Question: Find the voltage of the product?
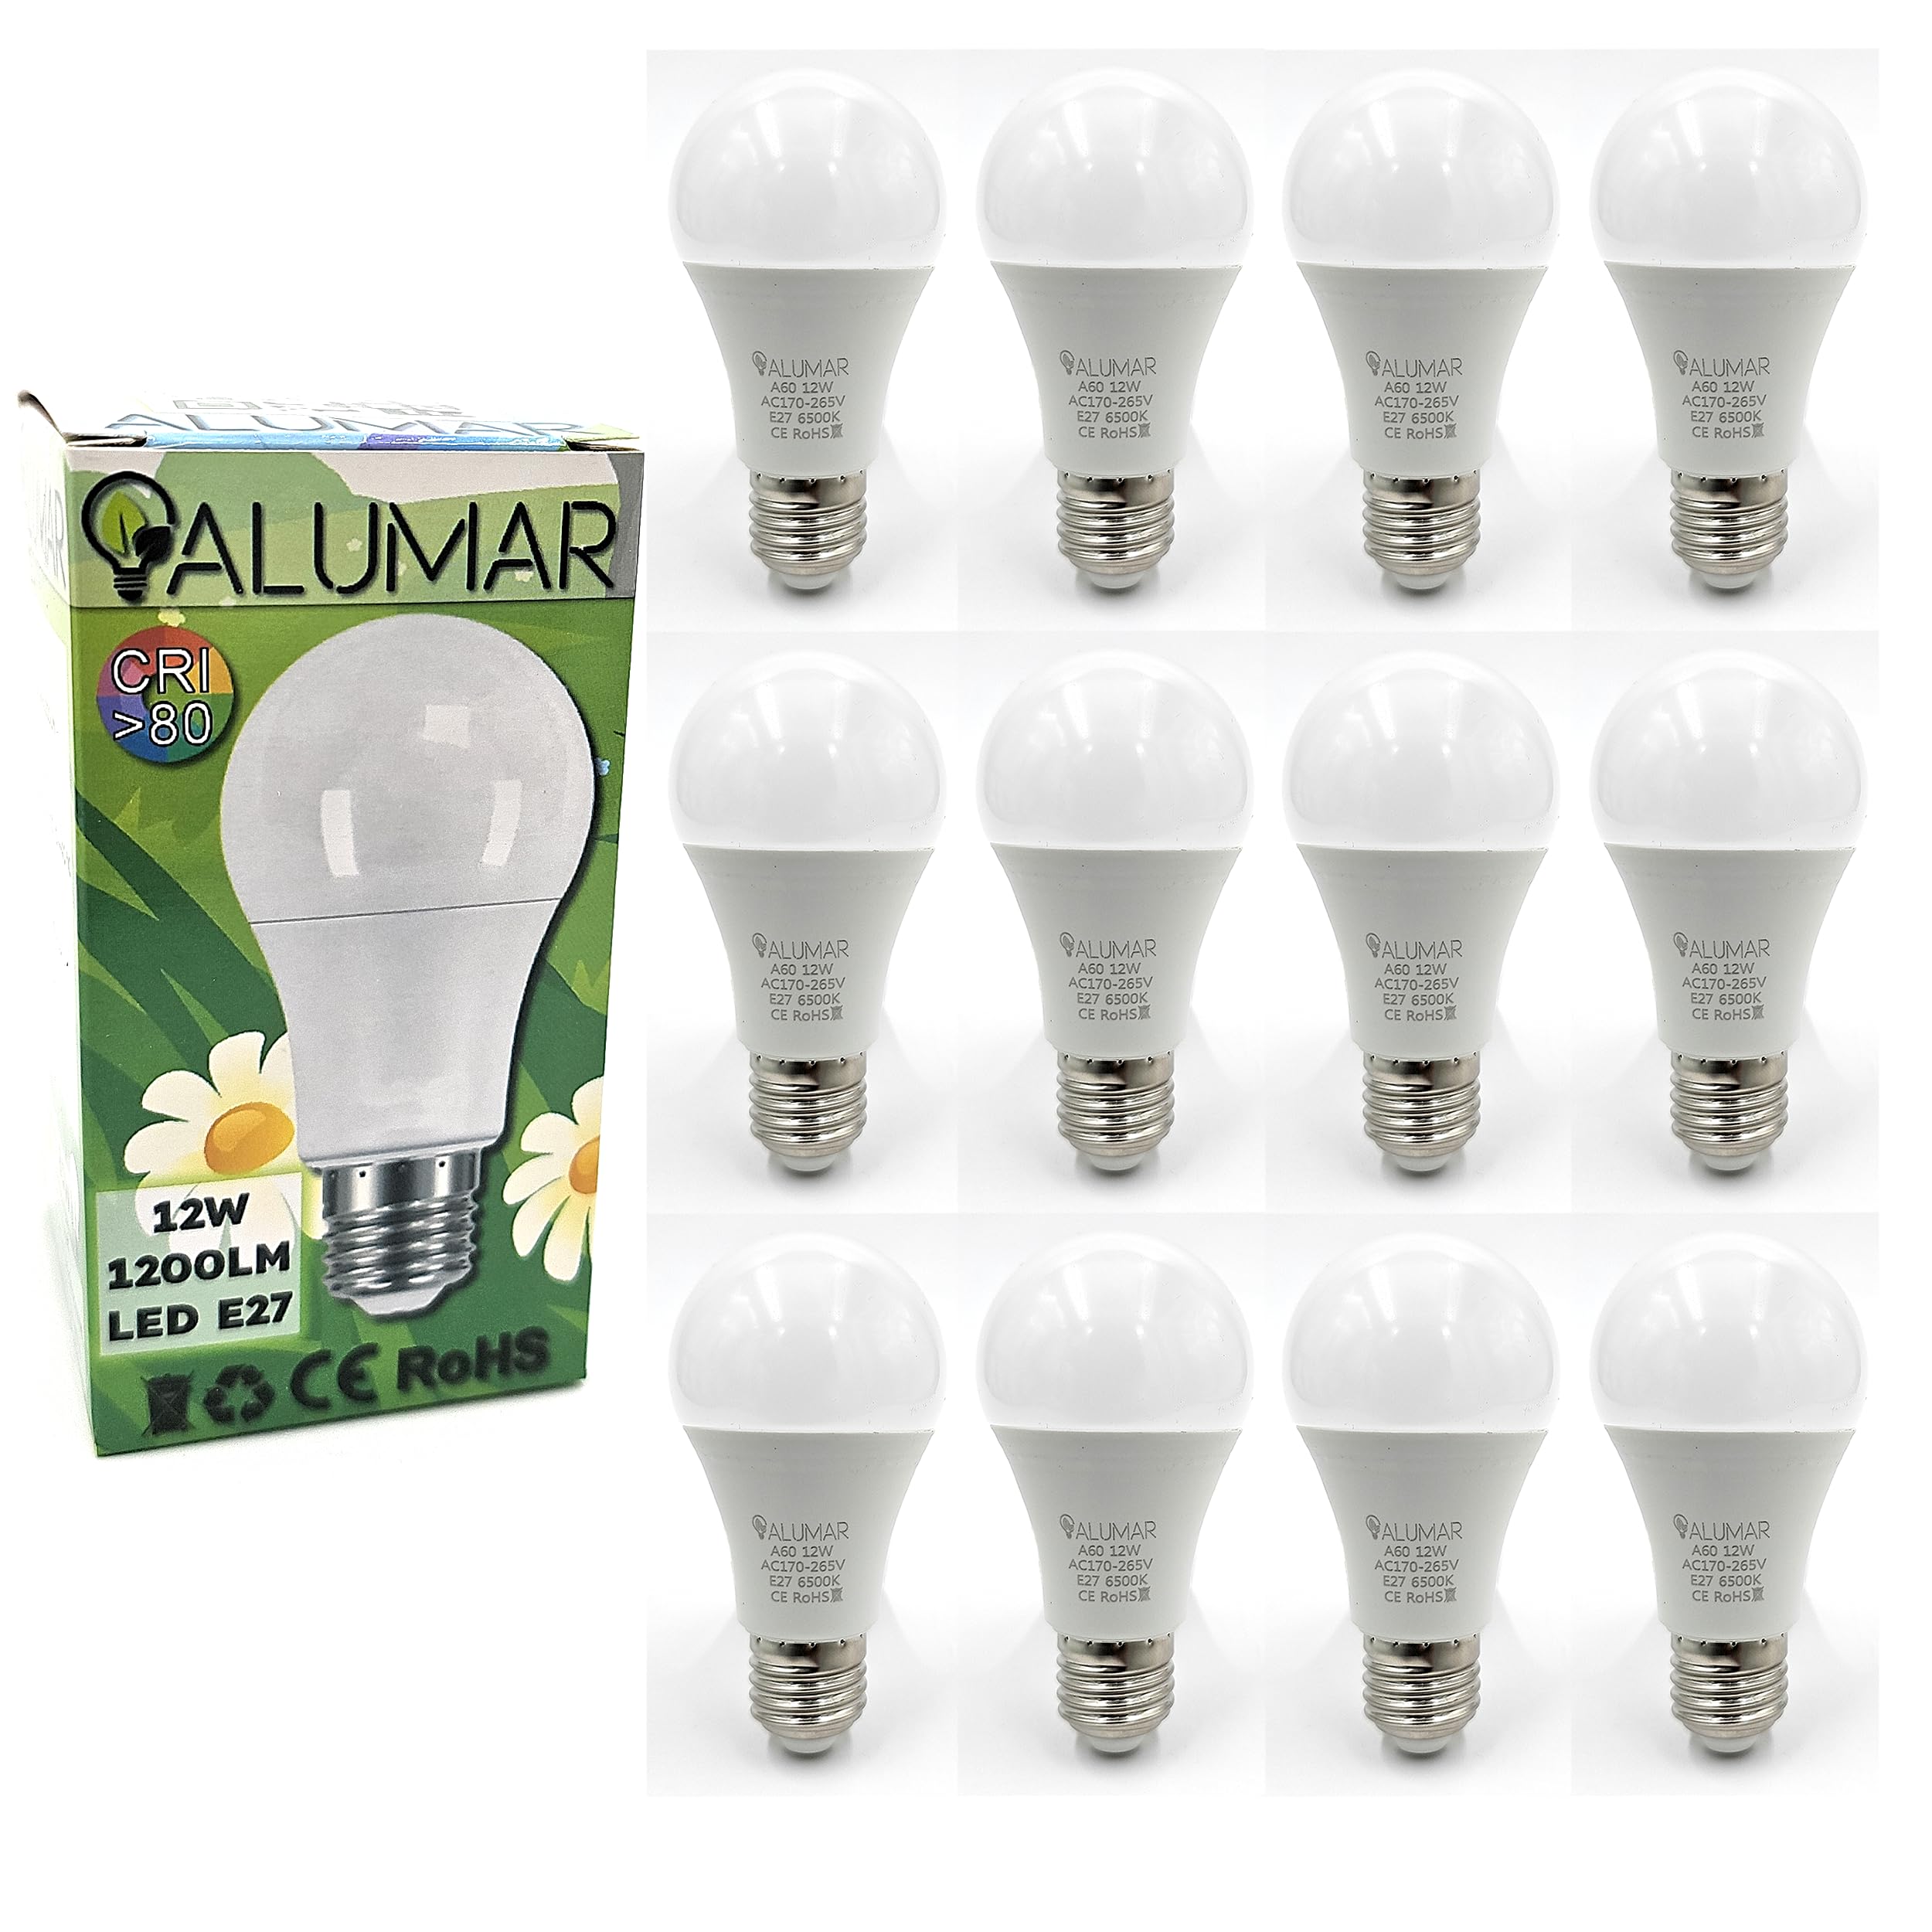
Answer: [170.0, 265.0] volt